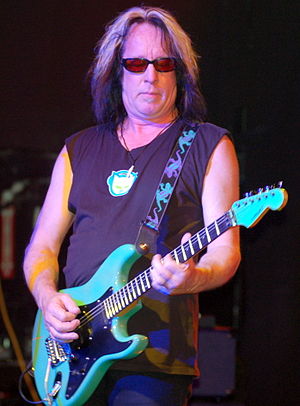
Todd Rundgren
Todd Harry Rundgren er en amerikansk multiinstrumentalist, singer-songwriter og musikproducer. Han var én af de første, der spillede samtlige instrumenter på sine udgivelser. Han har også produceret en lang række kunstnere, blandt andet The Tubes, Hall & Oates, Meat Loaf m.fl. Som kuriosum kan nævnes at hans favoritguitar i mange år var en Gibson SG han havde købt af Eric Clapton og at han er stedfar for Liv Tyler. Han er også een af pionererne i rockbranchen, når det gælder internet/hjemmesider og design af samme. Han har spillet i Danmark flere gange. Både under eget navn, men også i hans tidligere band Utopia samt med Ringo Starr All Stars.